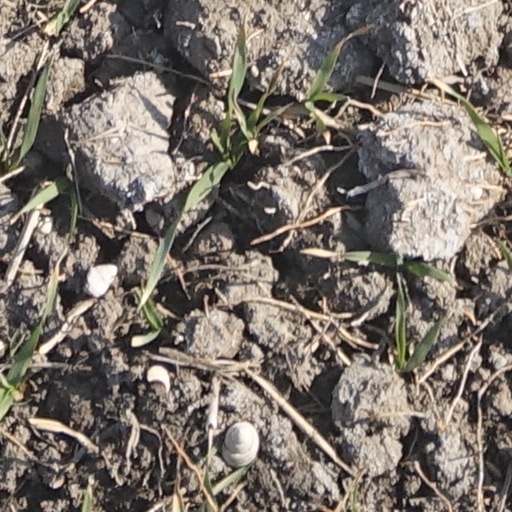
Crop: wheat